East Coast Comicon

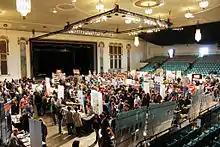
Asbury Park Comicon 3 at Asbury Park Convention Hall in Asbury Park, NJ.

The East Coast Comicon is an annual comic book fan convention that takes place in New Jersey. It began in 2011 as the Asbury Park Comicon, and took place in Asbury Park, New Jersey. Due to its expansion and the need for a larger venue, it was renamed the East Coast Comicon in 2015, and moved to the Meadowlands Exposition Center in Secaucus, New Jersey.